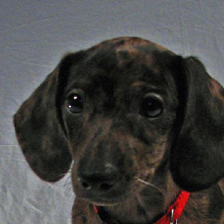
Label: animals